Old Irion County Courthouse

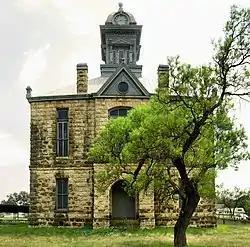
Former courthouse in 2009

The Old Irion County Courthouse, on Public Square in Sherwood, Texas, was built in 1901. It was listed on the National Register of Historic Places in 1977 as Irion County Courthouse.